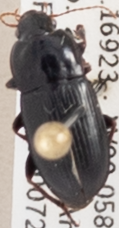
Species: Harpalus opacipennis
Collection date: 2020-07-28
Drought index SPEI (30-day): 0.39
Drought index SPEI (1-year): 1.28
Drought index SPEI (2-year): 2.09